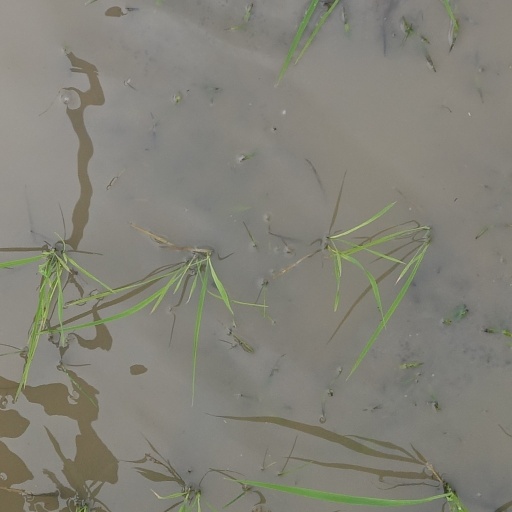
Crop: rice